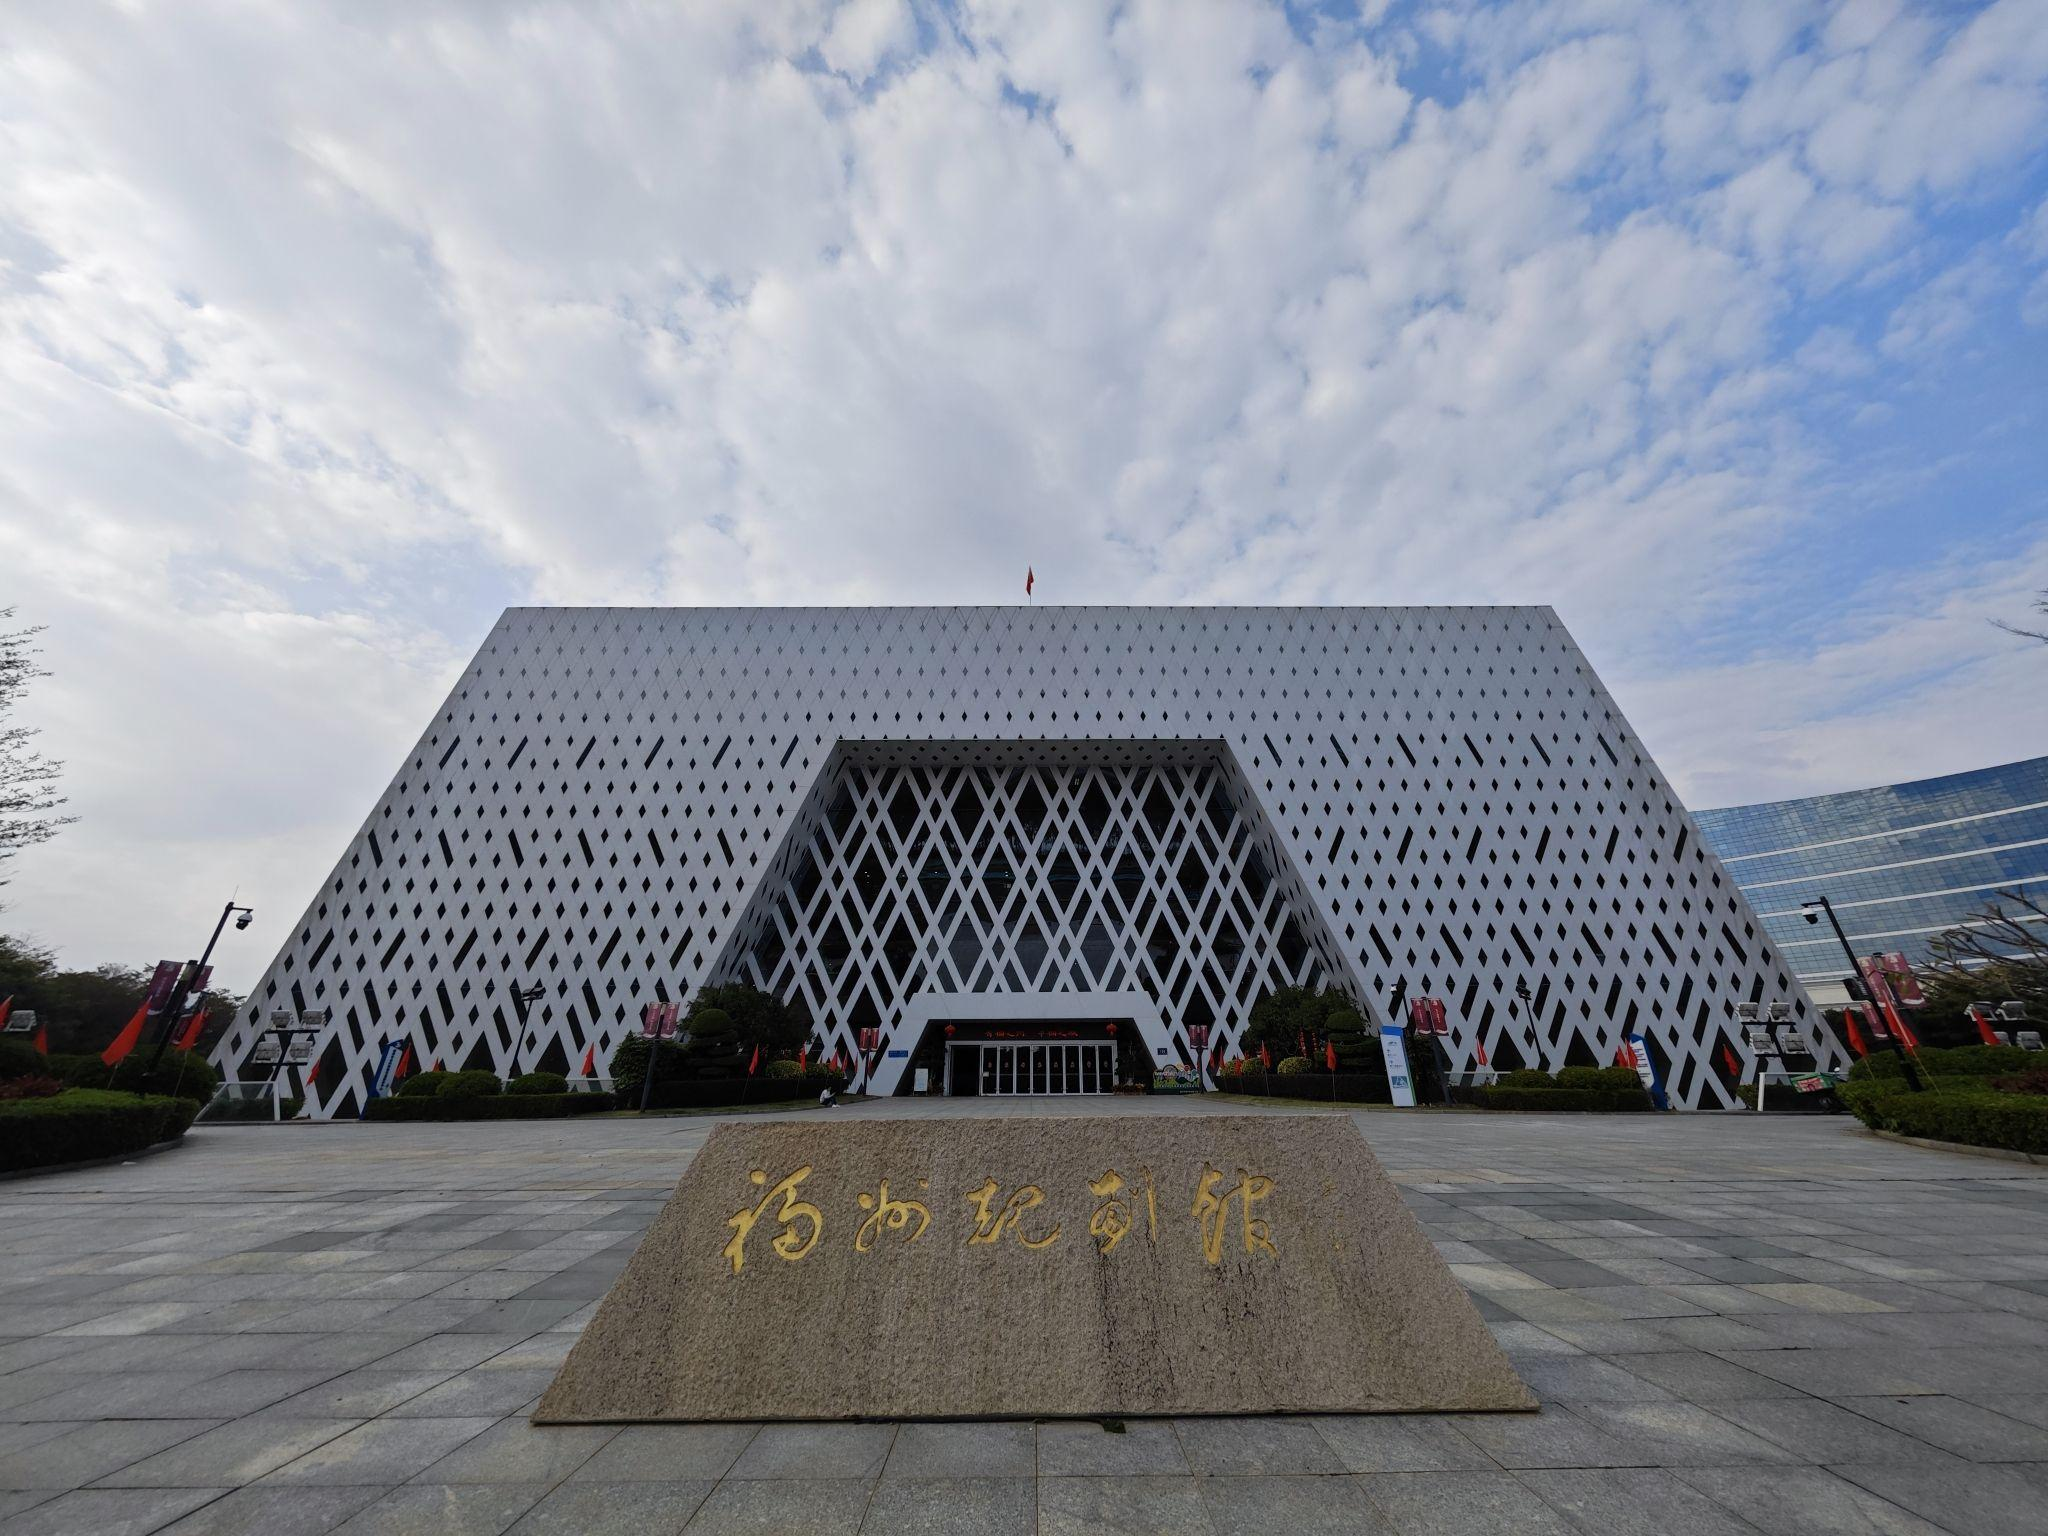
地标名称：福州规划馆
所在城市：福州市·仓山区